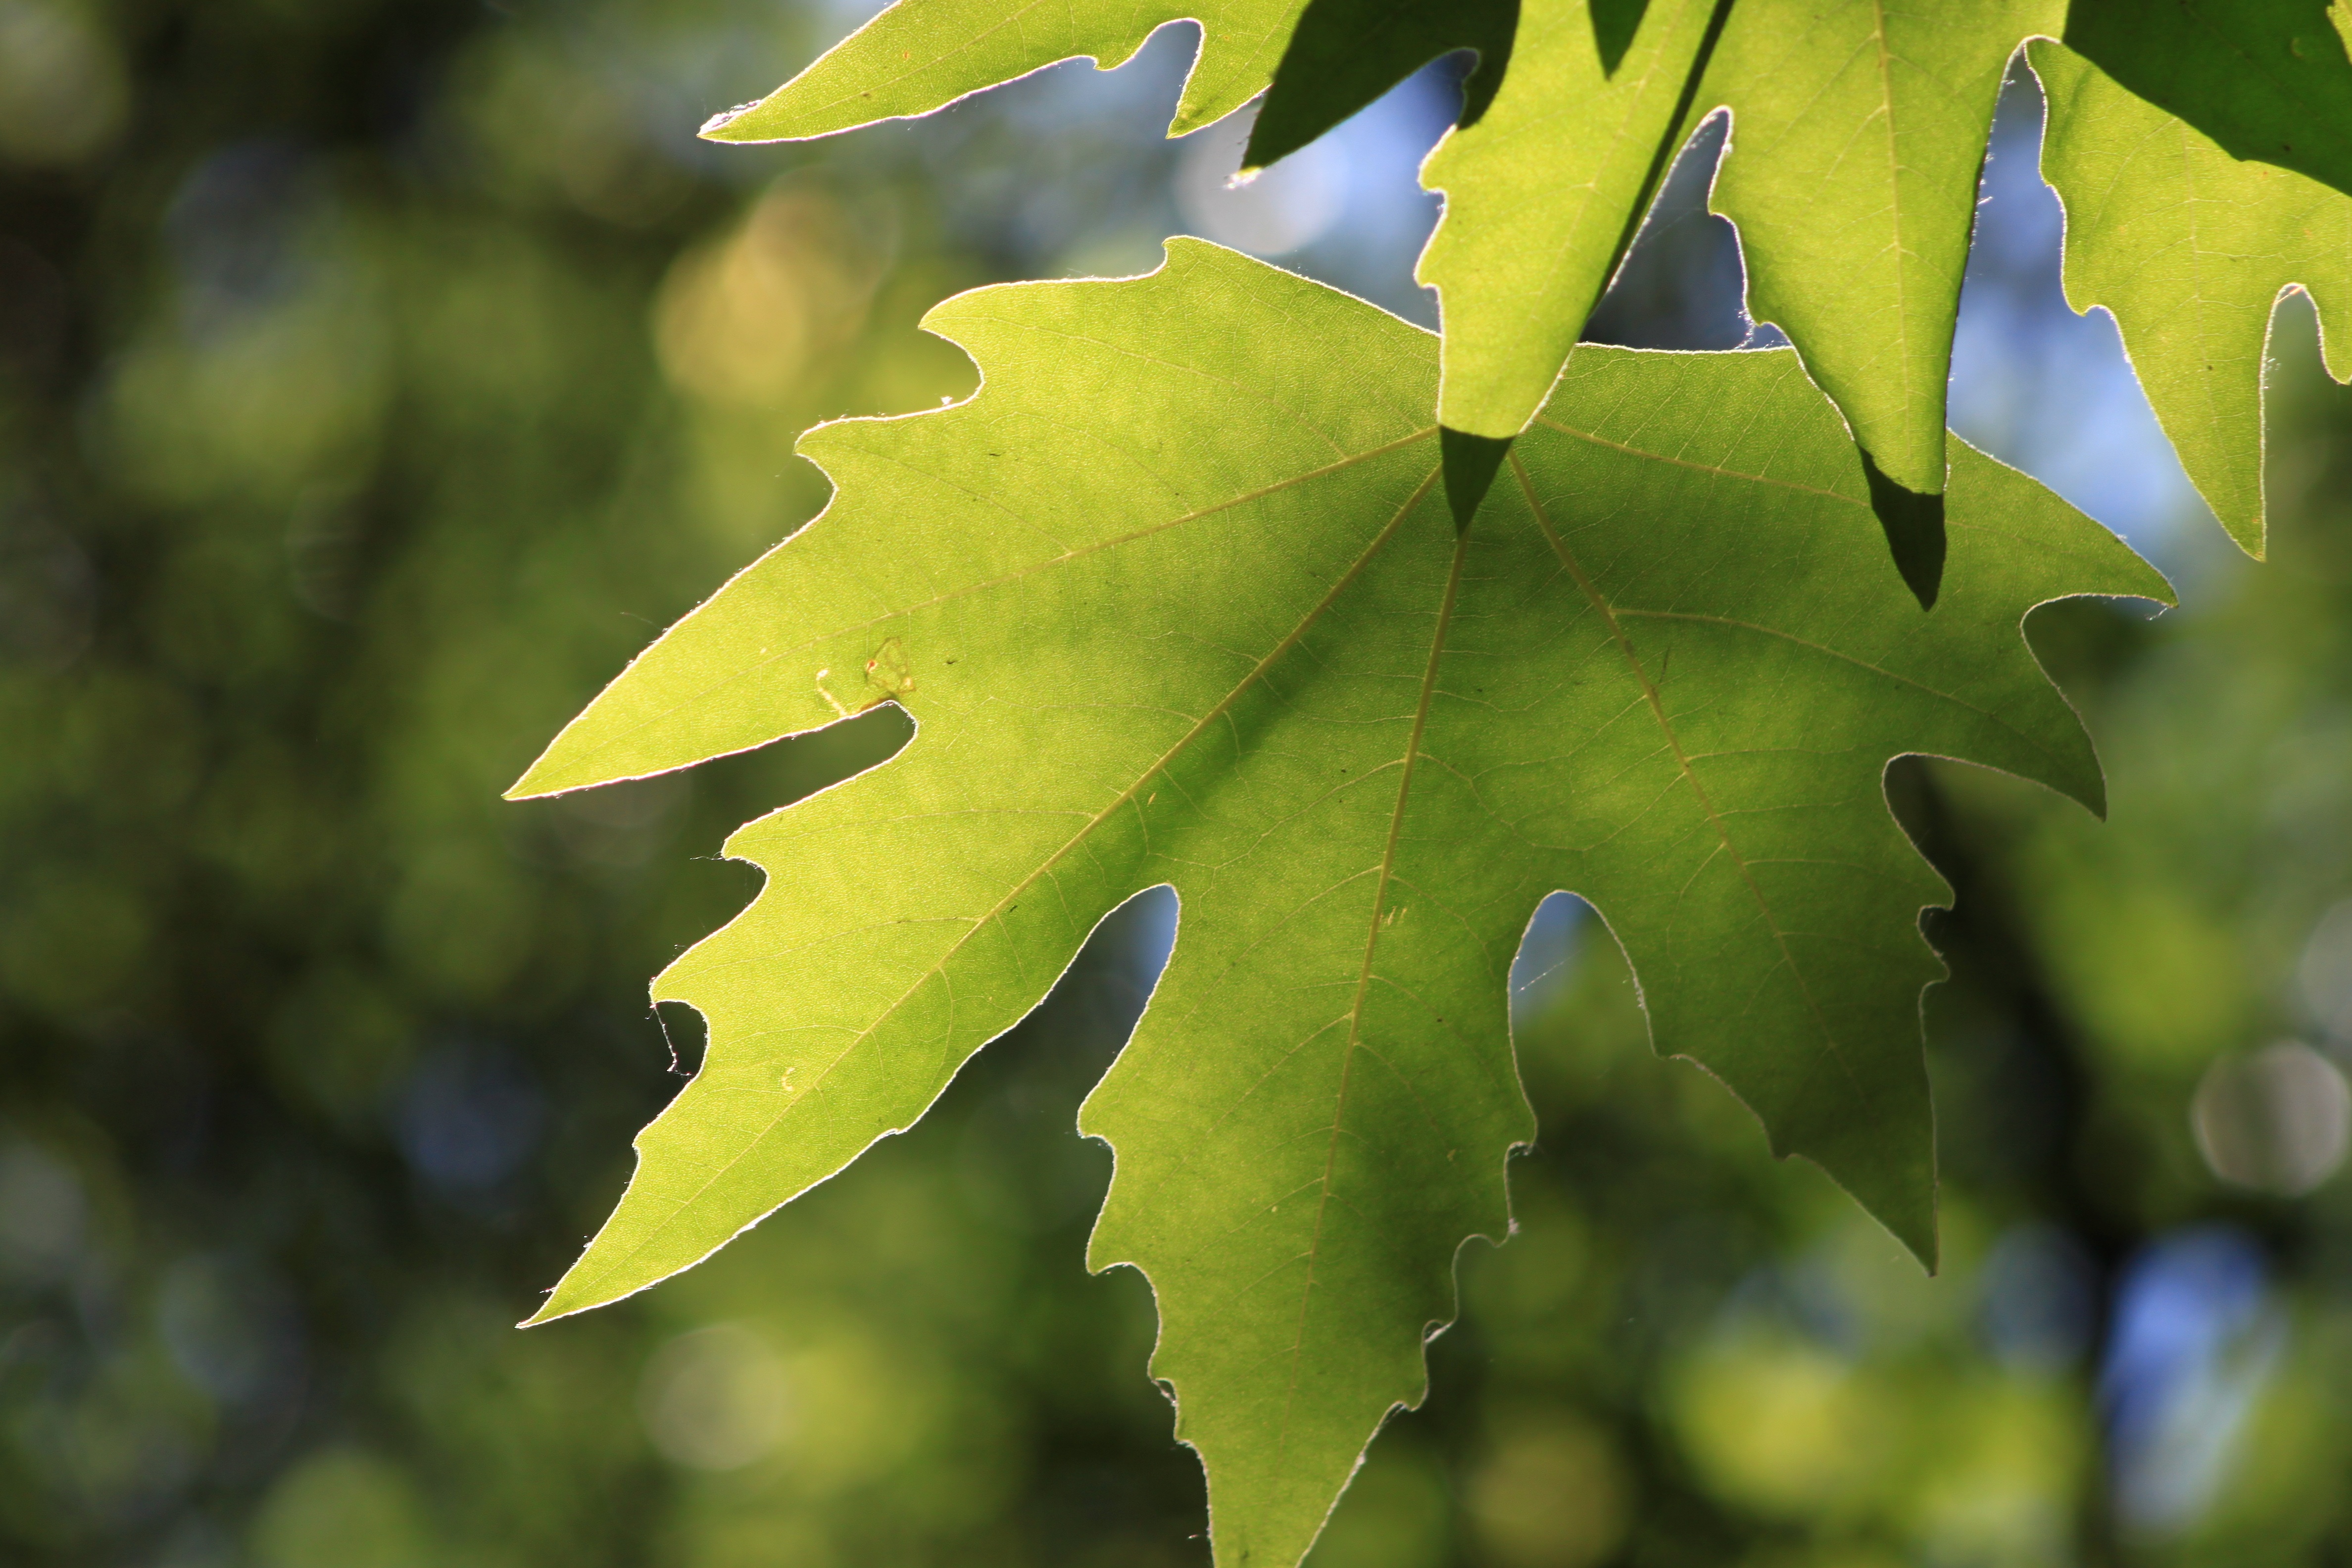
tree, nature, forest, branch, plant, sunlight, leaf, flower, green, reflection, autumn, botany, yellow, flora, season, maple leaf, close up, leaves, deciduous, reverse, macro photography, reverse light, flowering plant, maidenhair tree, plant stem, woody plant, land plant